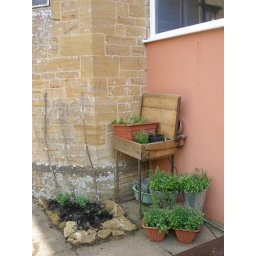
the desk came out of the school cellar. The green bowls were originally for bathing babies in